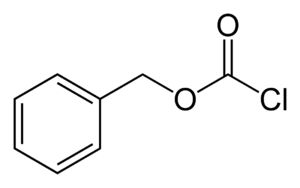
Le chloroformiate de benzyle est l'ester benzylique de l'acide chloroformique, ClCOOH. Il est aussi connu sous le nom de chlorocarbonate de benzyle. C'est un liquide huileux de couleur jaune à incolore et d'une odeur piquante. Quand il est chauffé, le chloroformiate de benzyle émet du phosgène et il produit des fumées toxiques et corrosives quand il est mis en contact avec de l'eau.